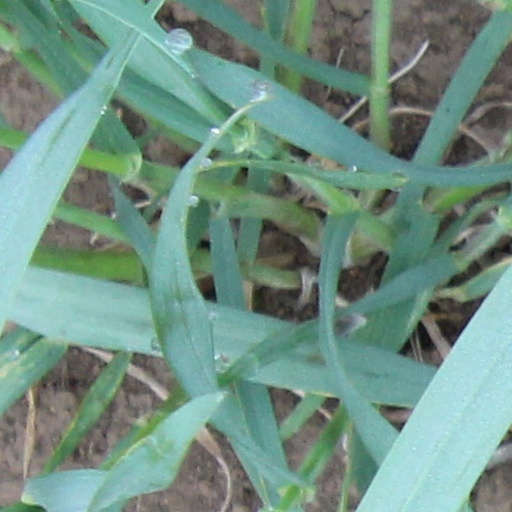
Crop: wheat